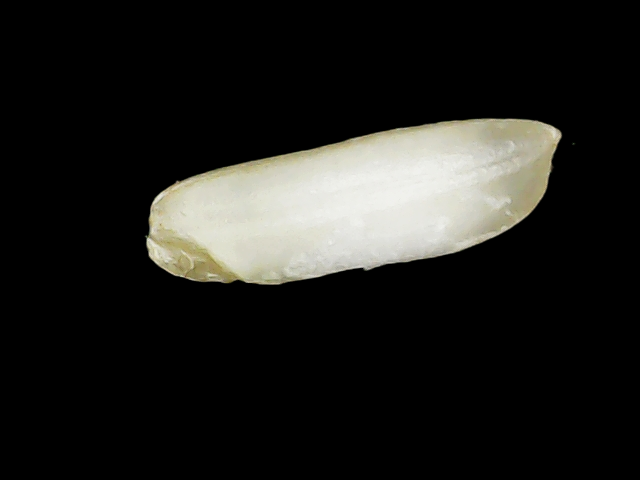
Rice variety: Binadhan14